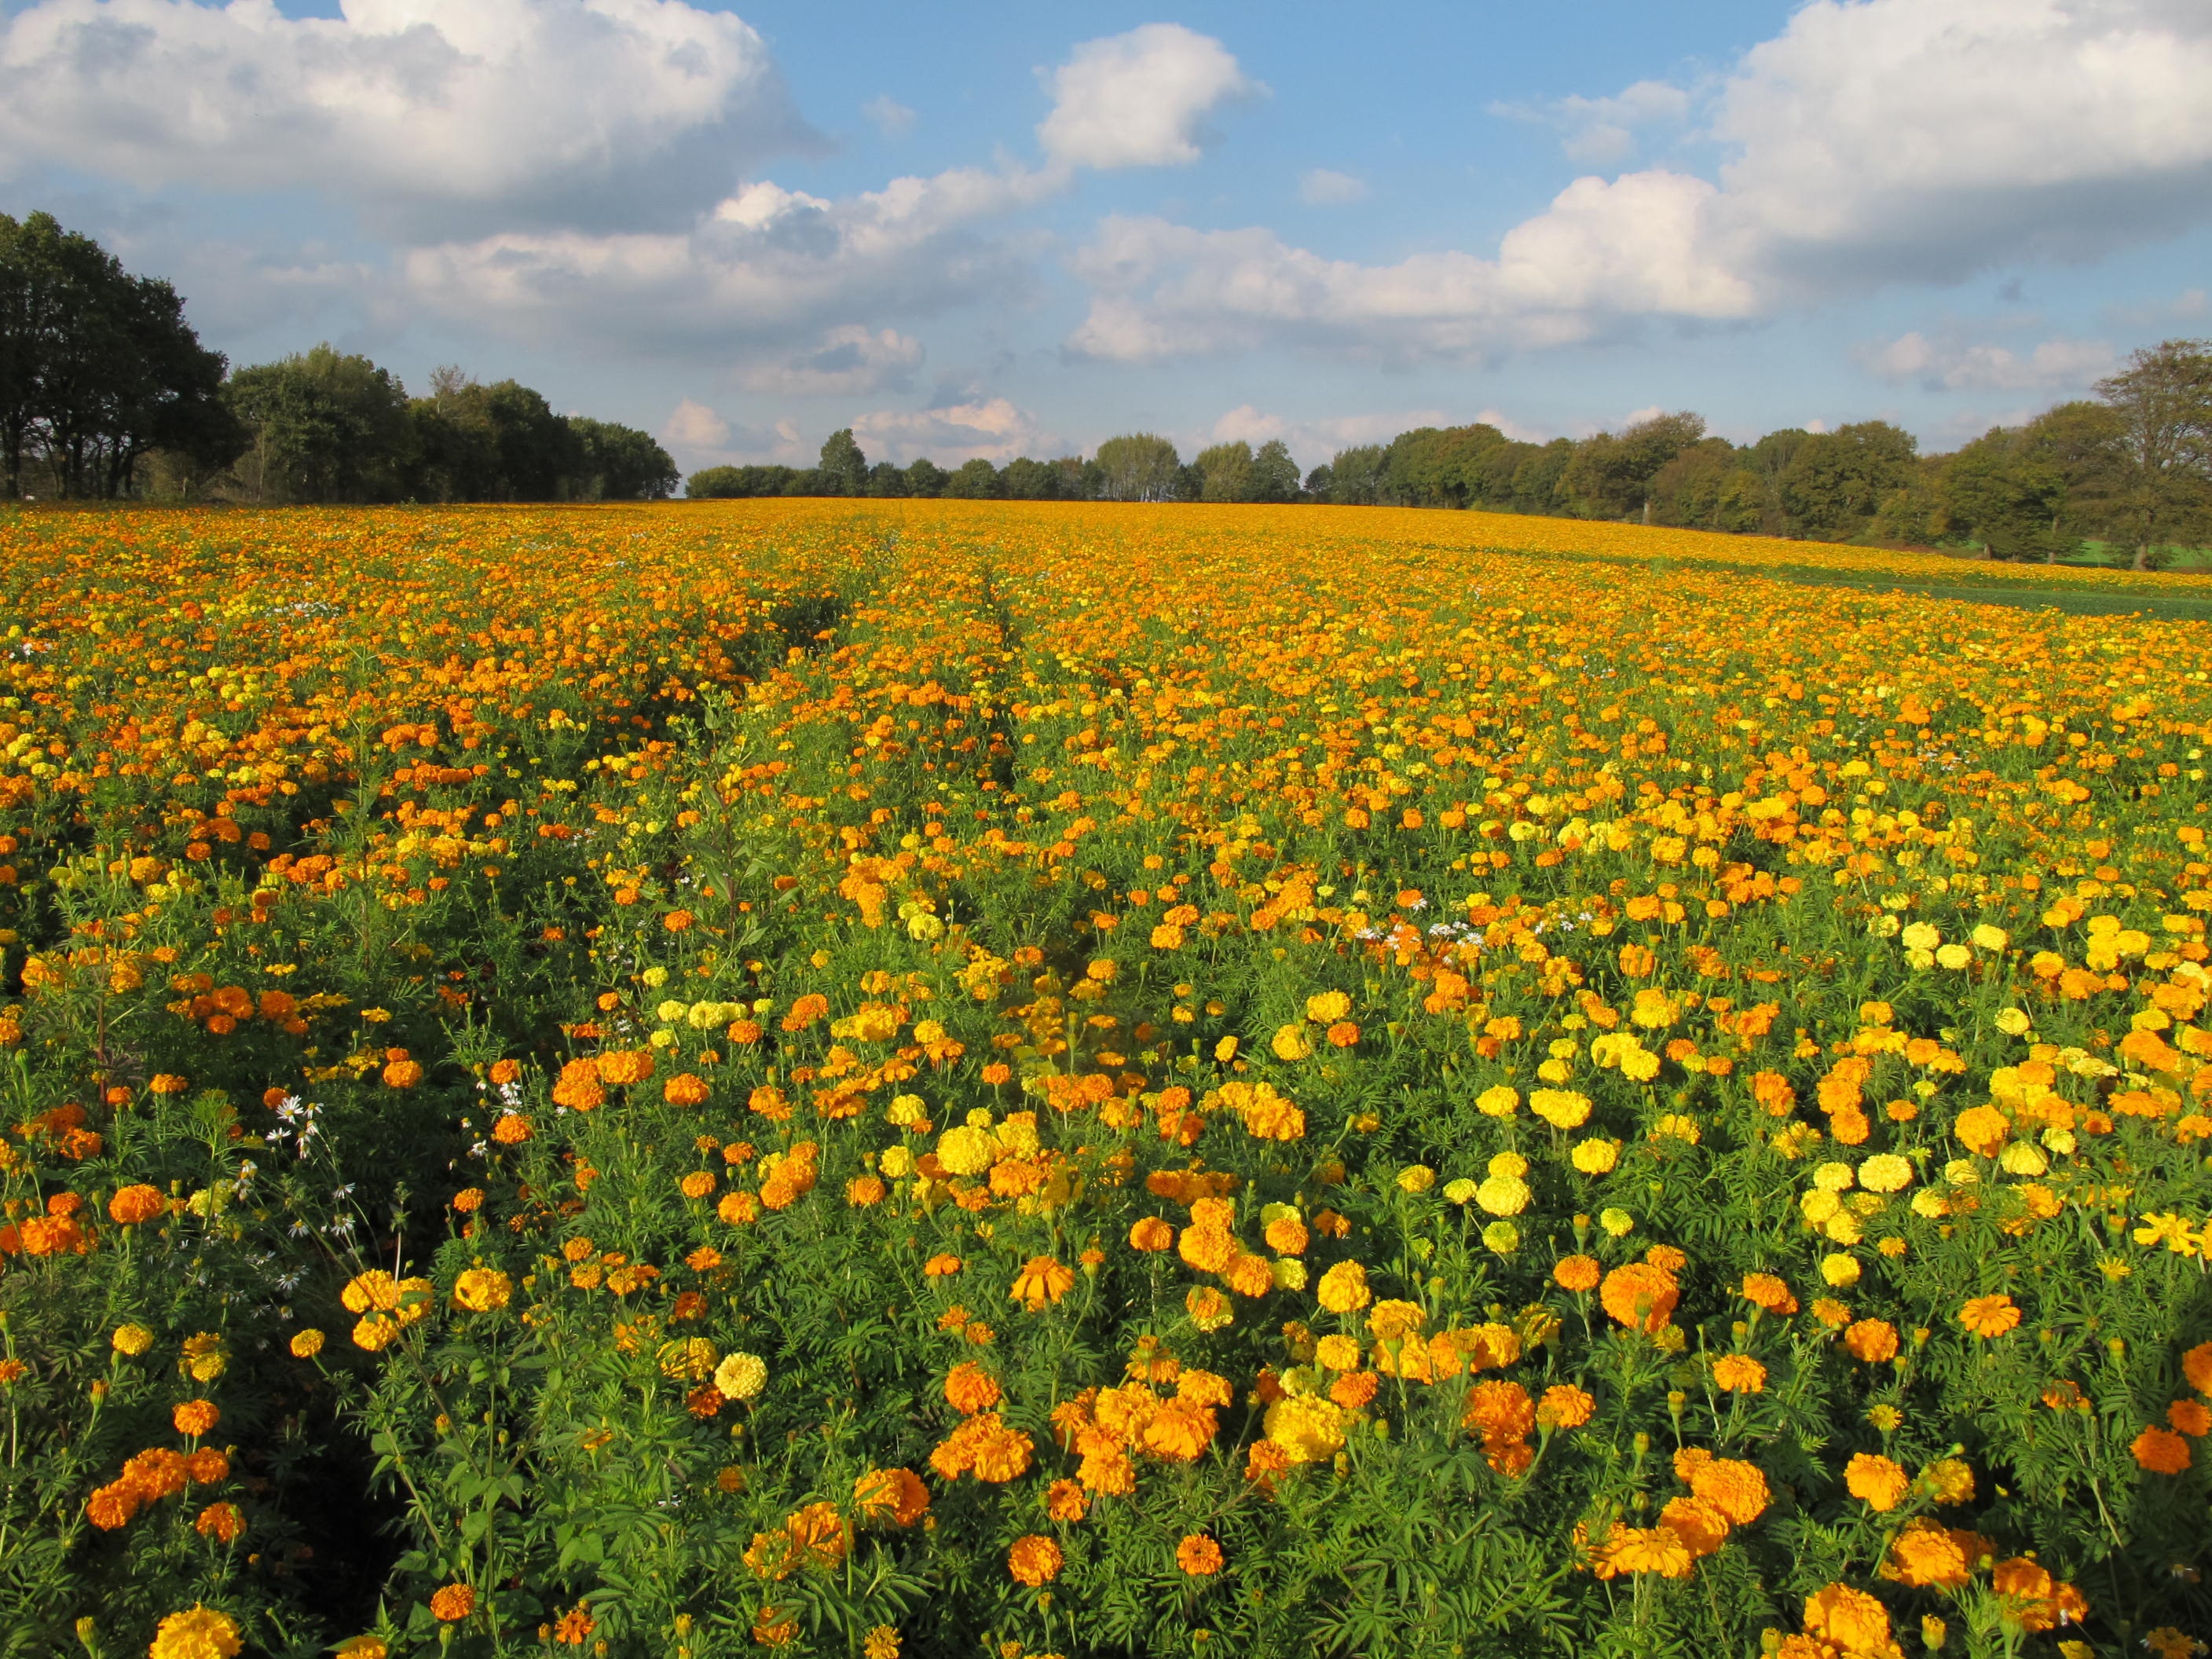
plant, field, meadow, prairie, flower, produce, colorful, yellow, flora, plain, sunflower, wildflower, flowers, grassland, ecosystem, flower meadow, marigold, rural area, field of flowers, flowering plant, daisy family, land plant, autumn graveyard